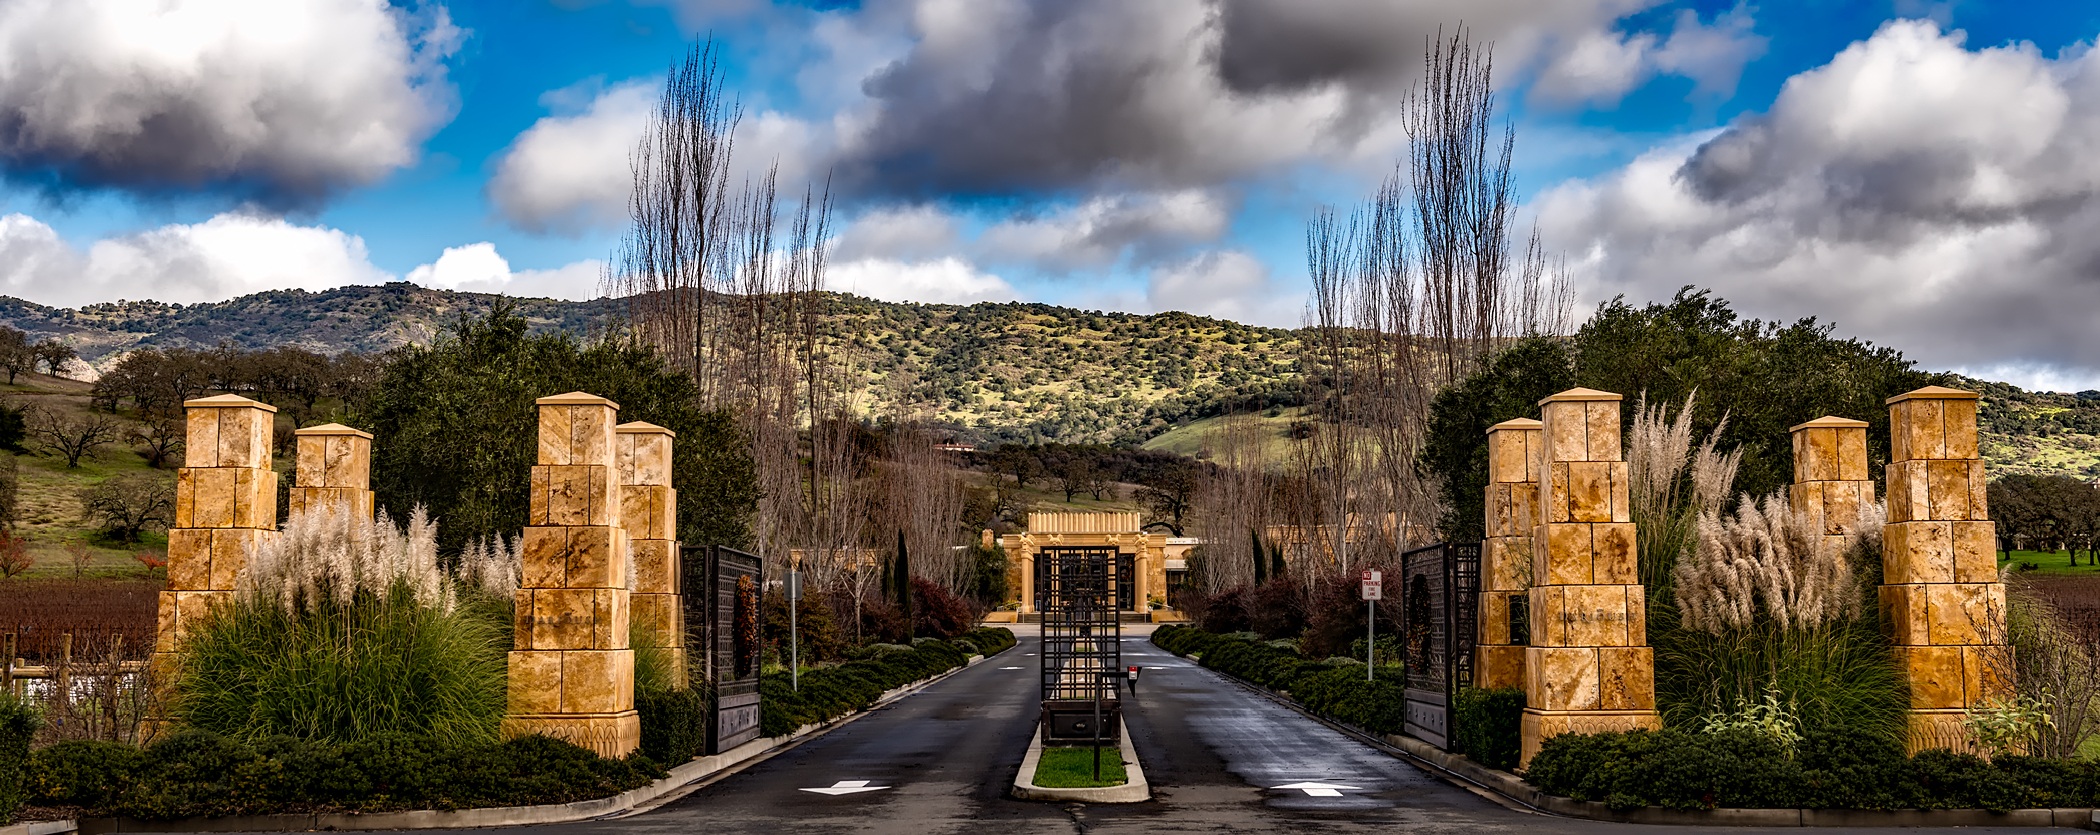
landscape, tree, outdoor, architecture, vineyard, cityscape, panorama, arch, rural, scenic, entrance, landmark, agriculture, tourism, gate, california, hdr, clouds, mountains, ruins, pillars, estate, winery, napa valley, ancient history